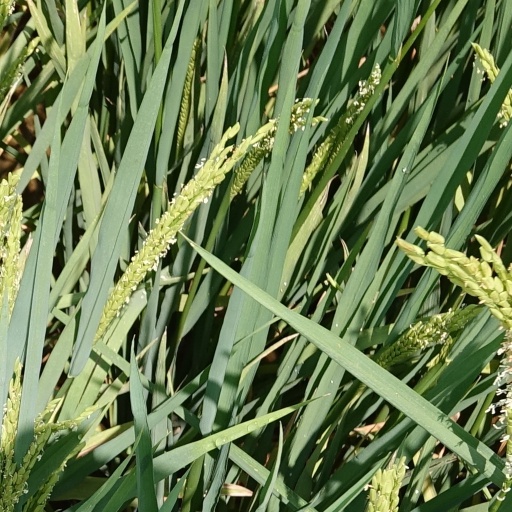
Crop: rice